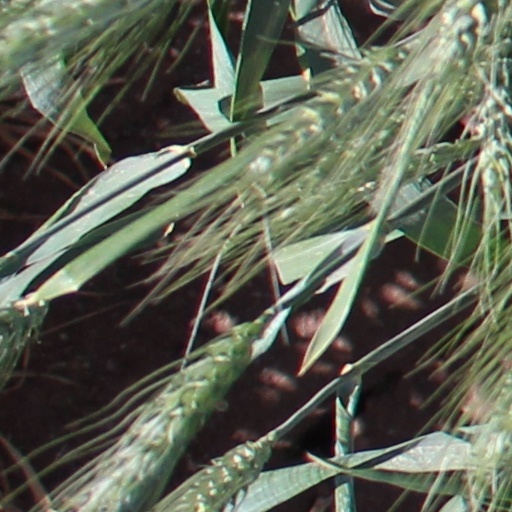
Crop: wheat